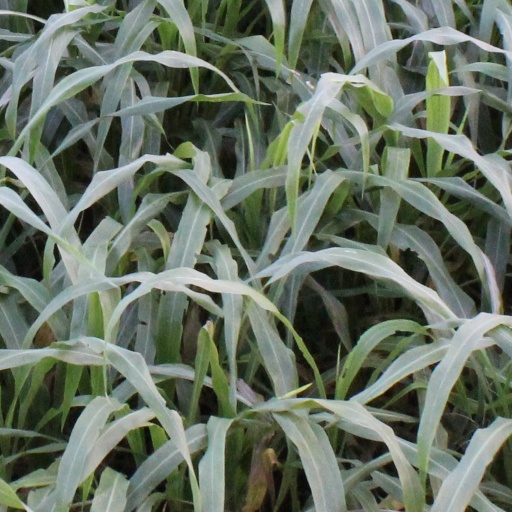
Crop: sorghum